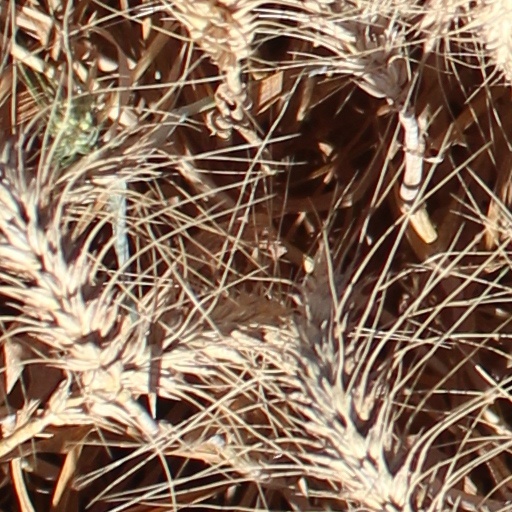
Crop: wheat